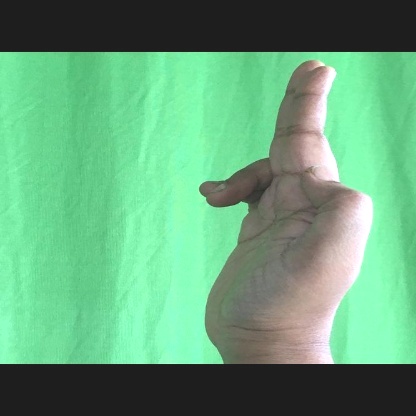
Mudra: Ardhapathaka